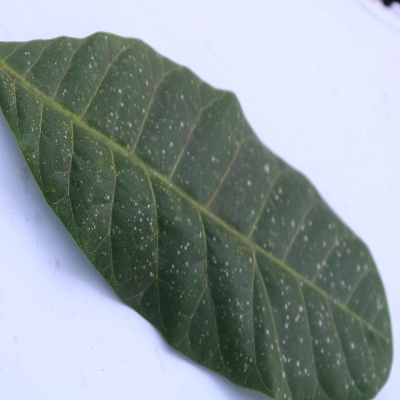
Crop: Cashew
Condition: red rust